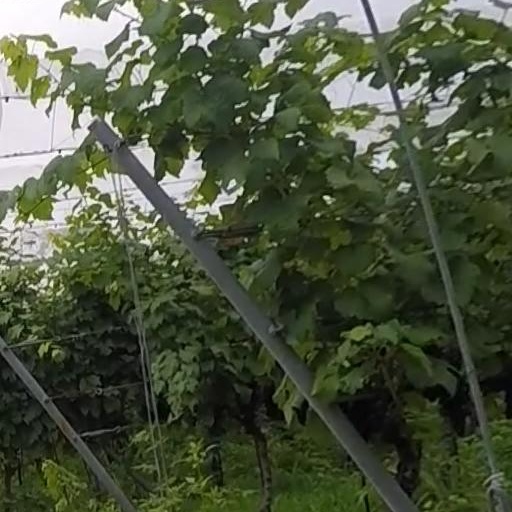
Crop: grape